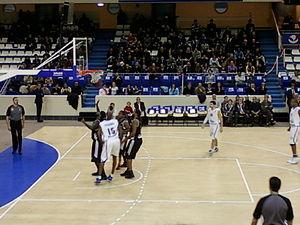
Action lors du match Paris - Dijon du 03 décembre 2011 au stade Pierre-de-Coubertin